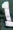
Number: 1